Thurgood Marshall United States Courthouse

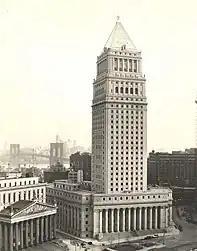

The Federal Courthouse was one of two skyscrapers in Manhattan completed in 1935, the other being Rockefeller Center's International Building. Judges did not move into the courthouse until January 15, 1936. The new building had 10 courtrooms for cases with juries and four courtrooms for cases that did not require juries. Notable events over the years that have occurred in the courthouse include the espionage conspiracy trial of Julius and Ethel Rosenberg; the guilty plea of Ivan Boesky to conspiracy charges; and the trial of Martha Stewart.